Lee Byeong-heon (filmmaker)

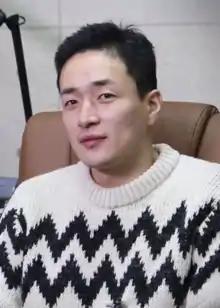
Lee in 2015

Lee Byeong-heon (born 23 July 1980) is a South Korean film director and screenwriter. He is best known for his 2015 film "Twenty" and 2019 film "Extreme Job", the latter of which broke the record for the highest-grossing South Korean film.